Golden Horn Metro Bridge

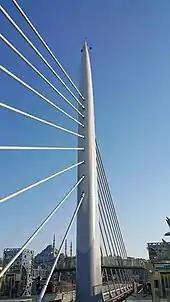
The south tower of bridge with the Süleymaniye Mosque in the background

The cable-stayed bridge has an overall length of between Azapkapı (Beyoğlu) and Unkapanı/Küçükpazarı (Fatih), and a span of over water. The longest span between the two towers is . It is flanked by viaducts on both sides which connect the bridge with the metro tunnels on each side of the Golden Horn. Nine cables are connected to each side of the two towers in harp-design starting at a height of . To reinforce the soft bedrock, dozens of steel pipe piles with diameters of and , supplied from Europe, were driven more than deep into the ground using a hydraulic hammer. The two steel supporting towers are high, Each rests on a nine-pile group while for the side supports four- or five-pile groups were built.